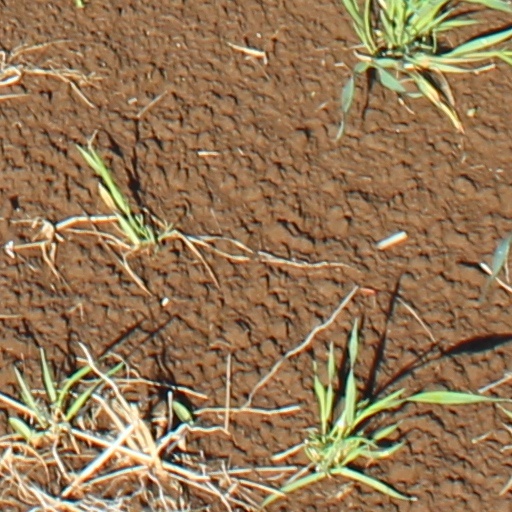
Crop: wheat